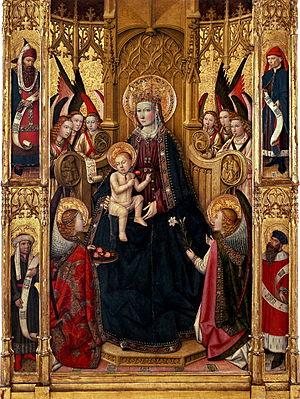
Jaume Huguet, né à Valls vers 1415 et mort à Barcelone en 1492, était un peintre catalan. D'après Salvador Sampere i Miquel, spécialiste de la peinture catalane au début du XXᵉ siècle, « les influences flamandes se fondent chez lui dans la technique de la vieille école catalane », ce qui fait de Jaume Huguet le représentant d'une « tendance traditionnelle » de la peinture catalane au milieu du XVᵉ siècle, par opposition à Lluís Dalmau, plus marqué par l'influence flamande, et en particulier Jan van Eyck.